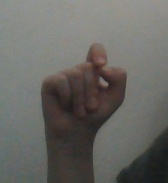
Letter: fa